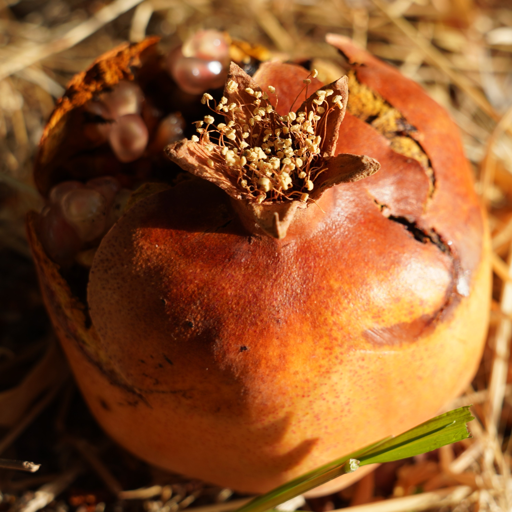
Label: Colletotrichum spp